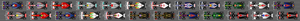
Le Grand Prix automobile de Hongrie 2011, disputé le 31 juillet 2011 sur le Hungaroring, est la 850ᵉ épreuve du championnat du monde de Formule 1 courue depuis 1986 et la onzième manche du championnat 2011.